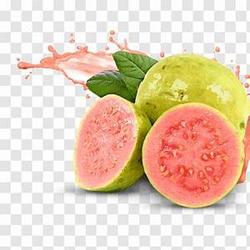
Label: Guava